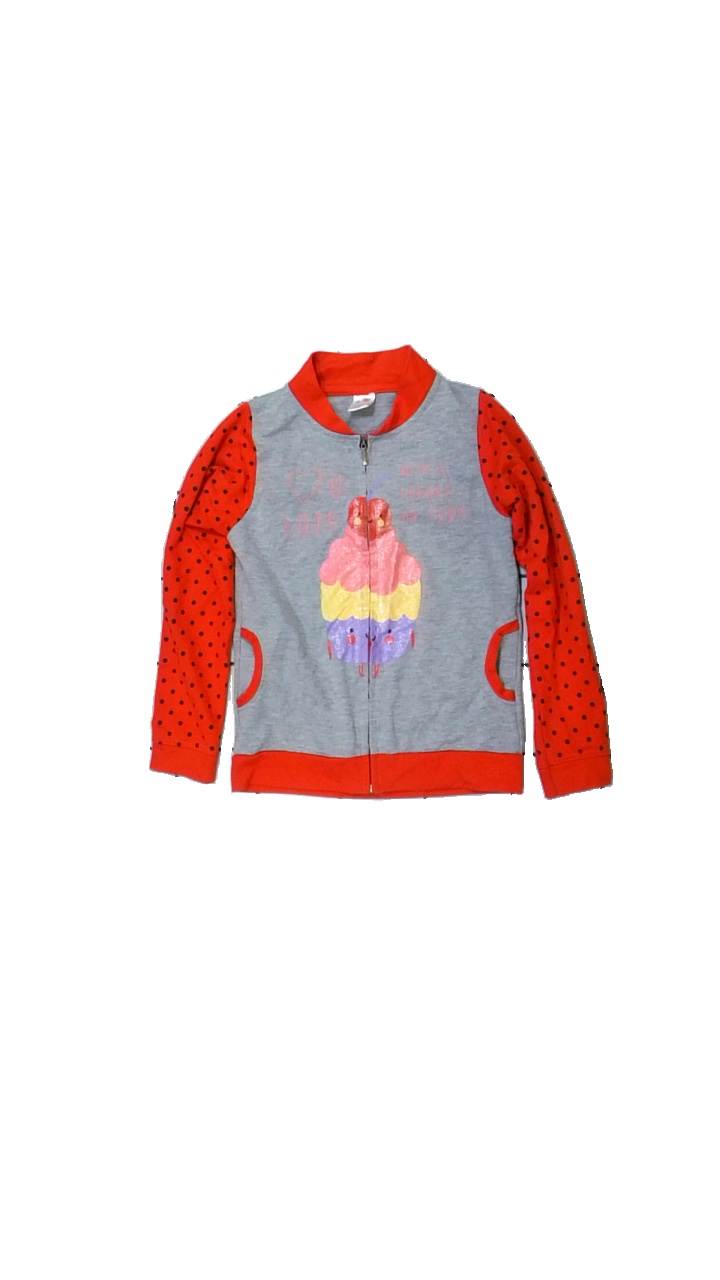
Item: Cardigan (Children)
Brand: Kinder Mate
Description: grå kofta med dragkedja med prickiga armar och text fram, noppriga
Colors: Grey, Red, Black, Multicolor
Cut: Regular
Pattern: Dots
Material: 51% polyester 49% cotton
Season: All
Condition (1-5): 2
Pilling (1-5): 2
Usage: Export
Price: <50